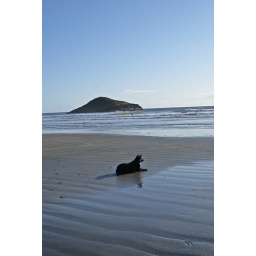
This dog waited patiently on the beach while his Master was out surfing. Long Beach, near Tofino, B.C.